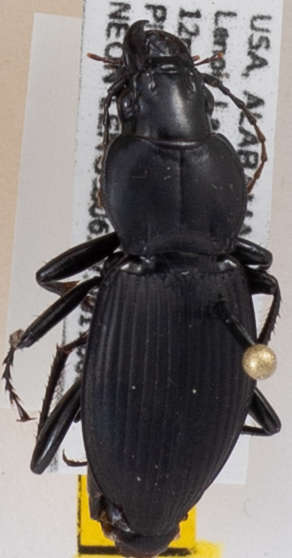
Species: Cyclotrachelus sodalis
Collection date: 2017-08-02
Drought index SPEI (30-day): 0.334
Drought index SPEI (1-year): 0.39
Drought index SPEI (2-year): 0.782